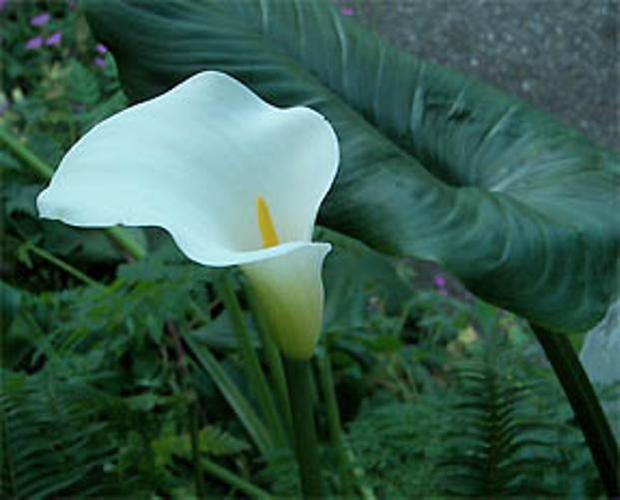
Label: giant white arum lily